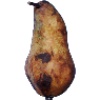
Label: Pear Abate 1